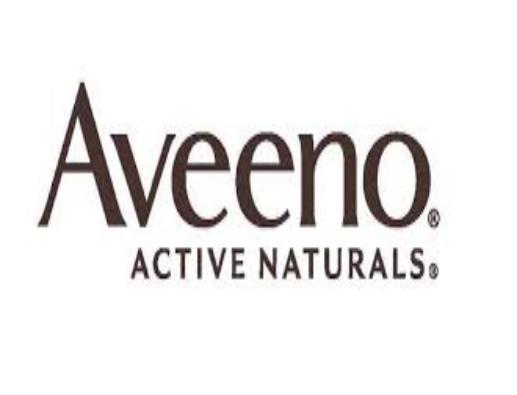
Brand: Aveeno
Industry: Necessities